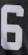
Number: 6